The Magistrate (play)

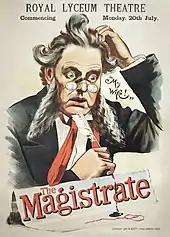
Theatre poster from a performance at the Royal Lyceum Theatre, Edinburgh in 1886

Some years before the play begins, Mr. Posket, a London magistrate, married a widow, Agatha Farringdon. At the time she had pretended to be 31 rather than her true age, which was 36. Accordingly, she found that she needed also to knock five years off the supposed age of her son by her first marriage, Cis Farringdon. When the play opens, the Poskets are preparing to entertain to dinner the following day an old friend of Posket, Colonel Lukyn. The Colonel knew Mrs. Posket in her earlier days, and is Cis's godfather. He is well aware of Mrs. Posket's true age. Fearful that the Colonel may be indiscreet about dates, she slips out that evening to see him privately. She takes with her her sister Charlotte who is staying with the Poskets for a few days, getting over a broken engagement.